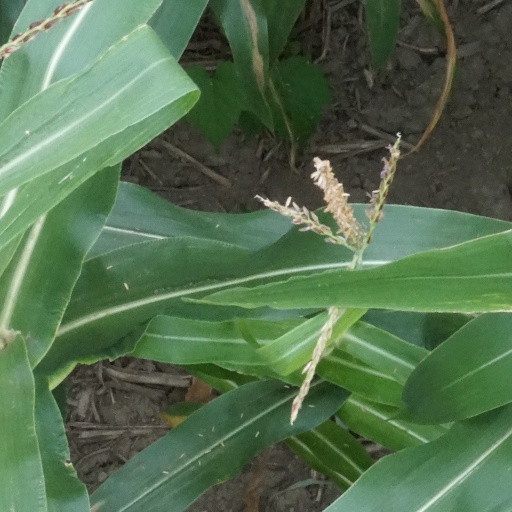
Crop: maize; corn